Freightliner Trucks

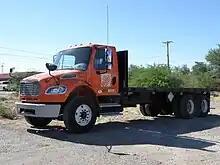
Freightliner Business Class M2

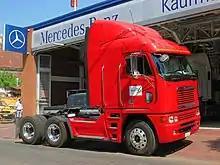
Freightliner Argosy

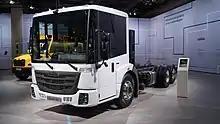
Freightliner EconicSD

At the beginning of the 21st century, Freightliner was part of DaimlerChrysler, following the 1998 merger of its parent company with Chrysler; several changes in 2000 were made by the merged company that affected Freightliner. Canadian-based Western Star Trucks, a premium truck manufacturer was acquired in its entirety, giving Freightliner a third truck brand (along with assembly plants in Kelowna, British Columbia, and Ladson, South Carolina). Originally an entity of General Motors, DaimlerChrysler acquired Detroit Diesel, integrating its operations within Freightliner.